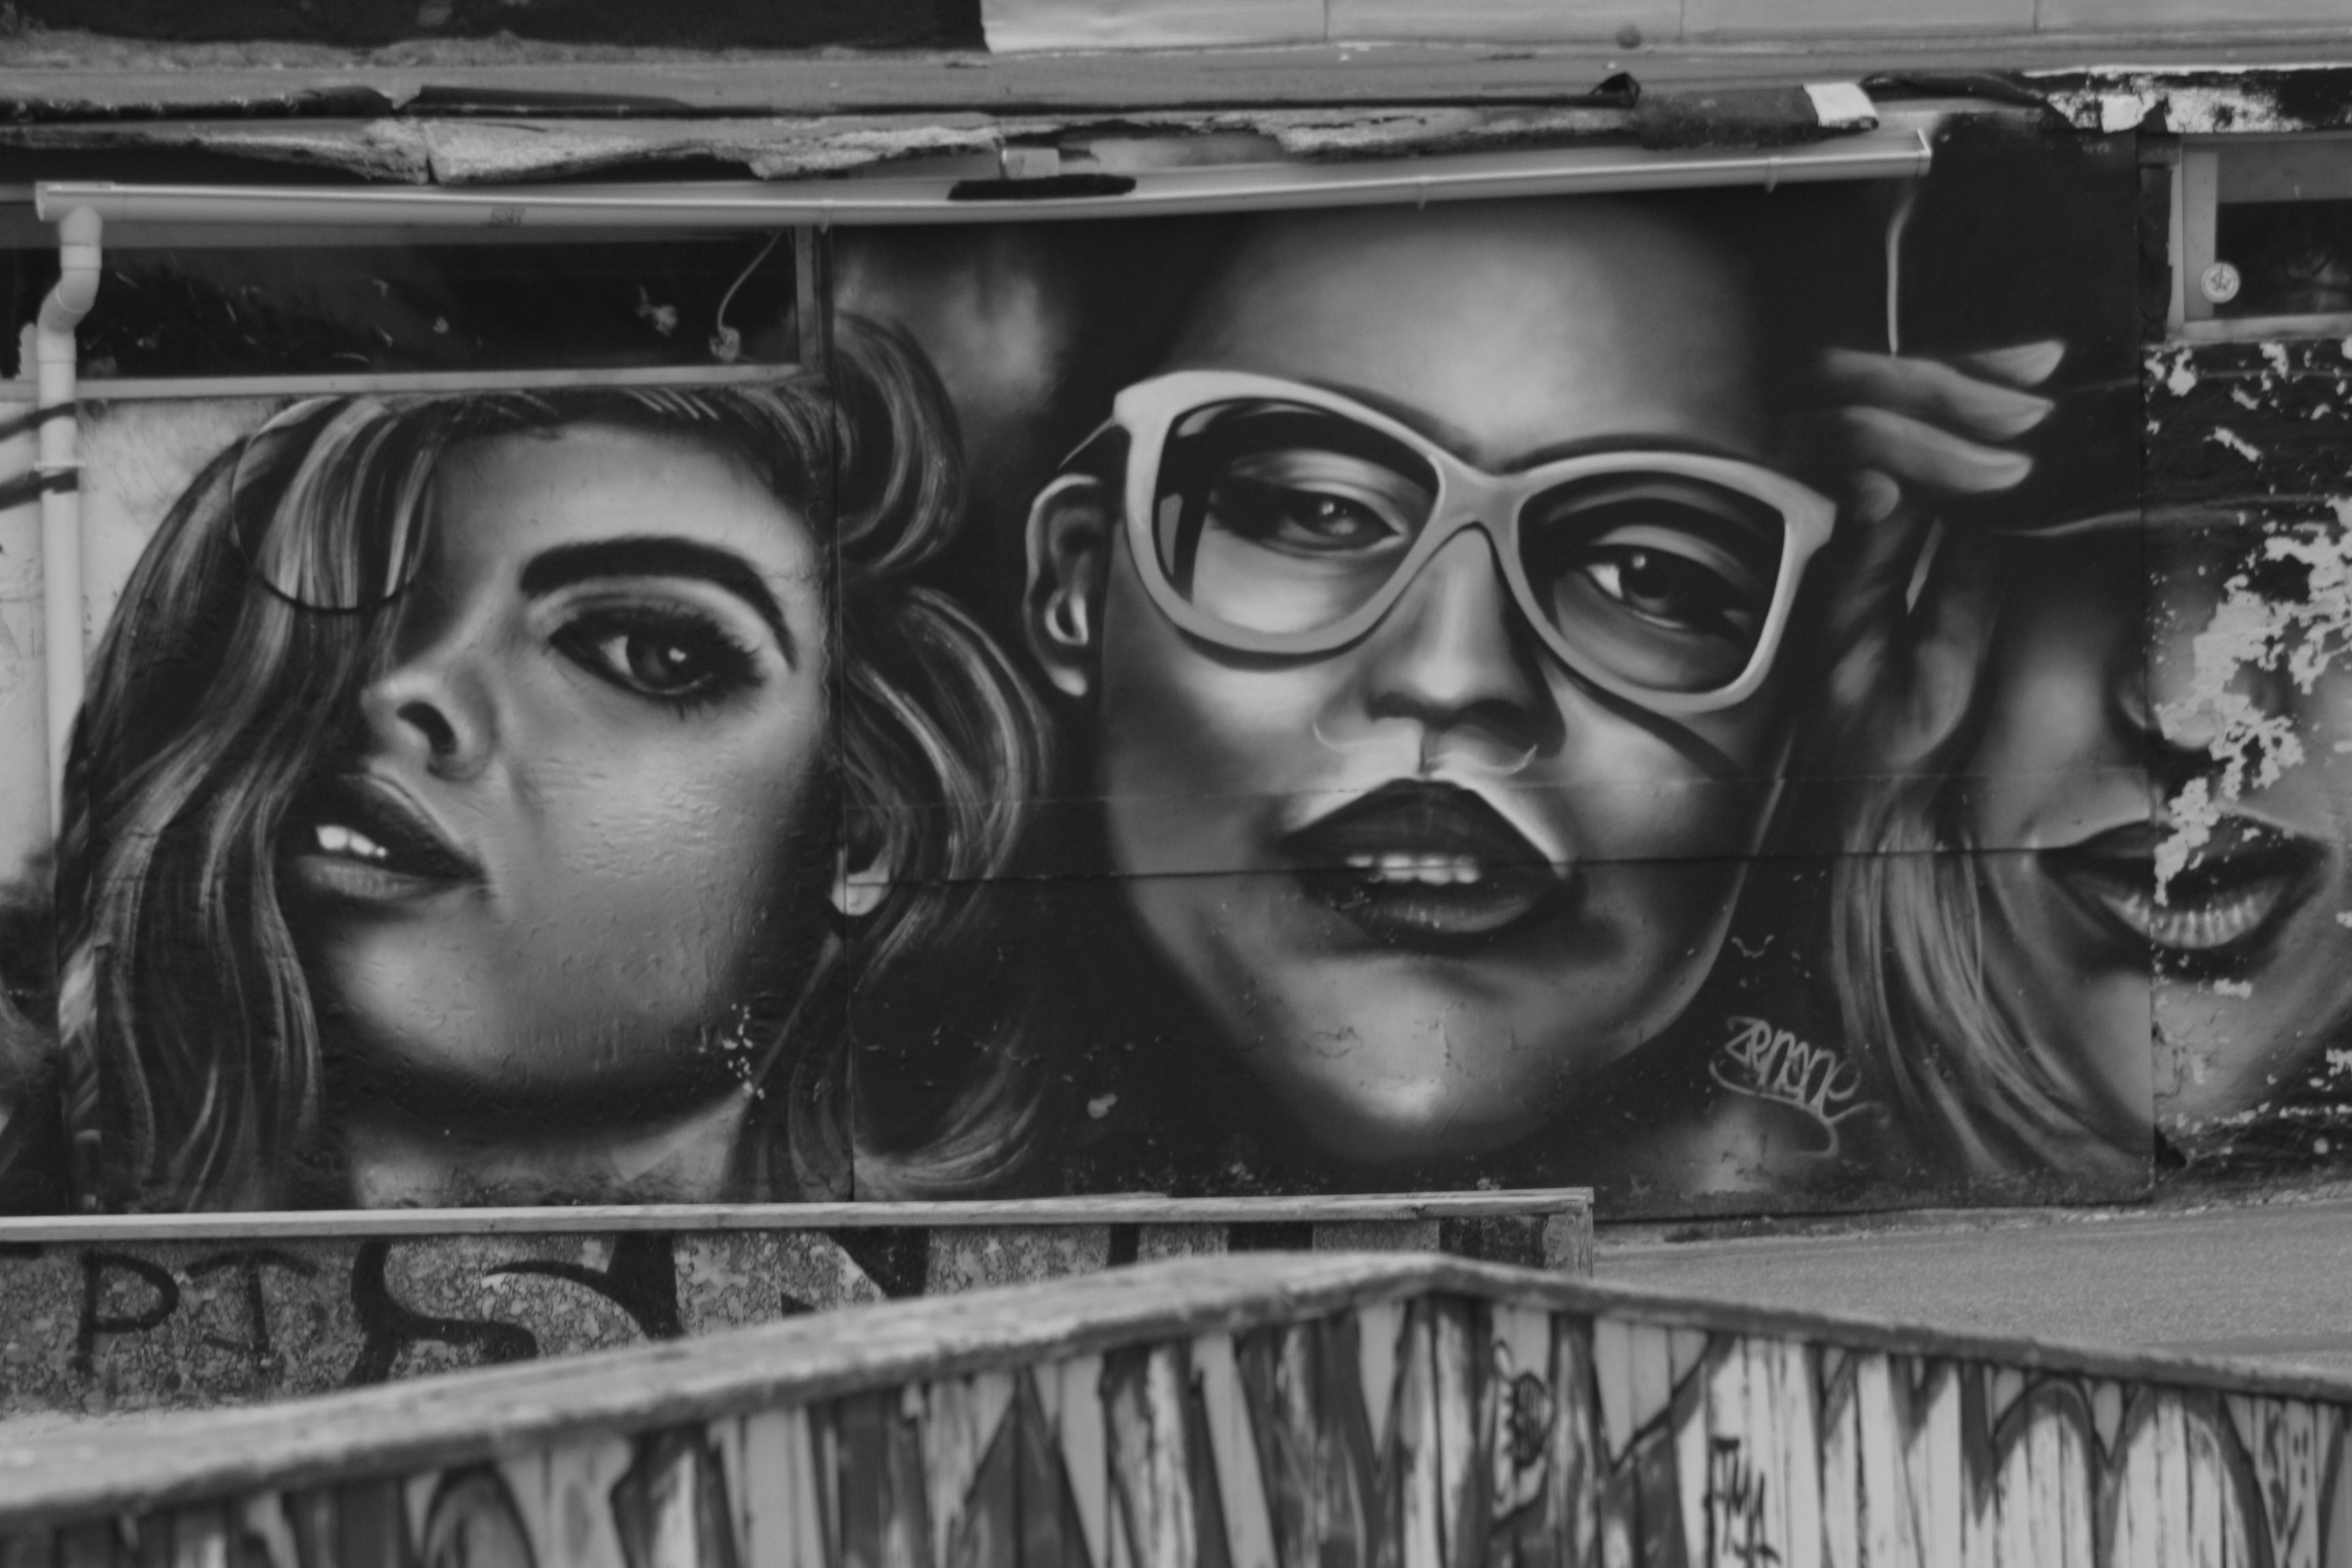
black and white, photography, wall, france, black, monochrome, graffiti, painting, street art, art, drawing, glasses, photograph, beaches, eyewear, image, monochrome photography, album cover, landes, vision care, seignosse